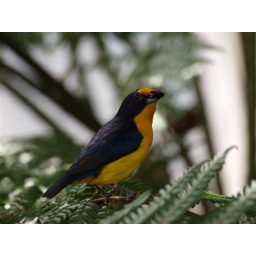
This bird in the butterfly exhibit was quite tame and obviously used to cameras and people.